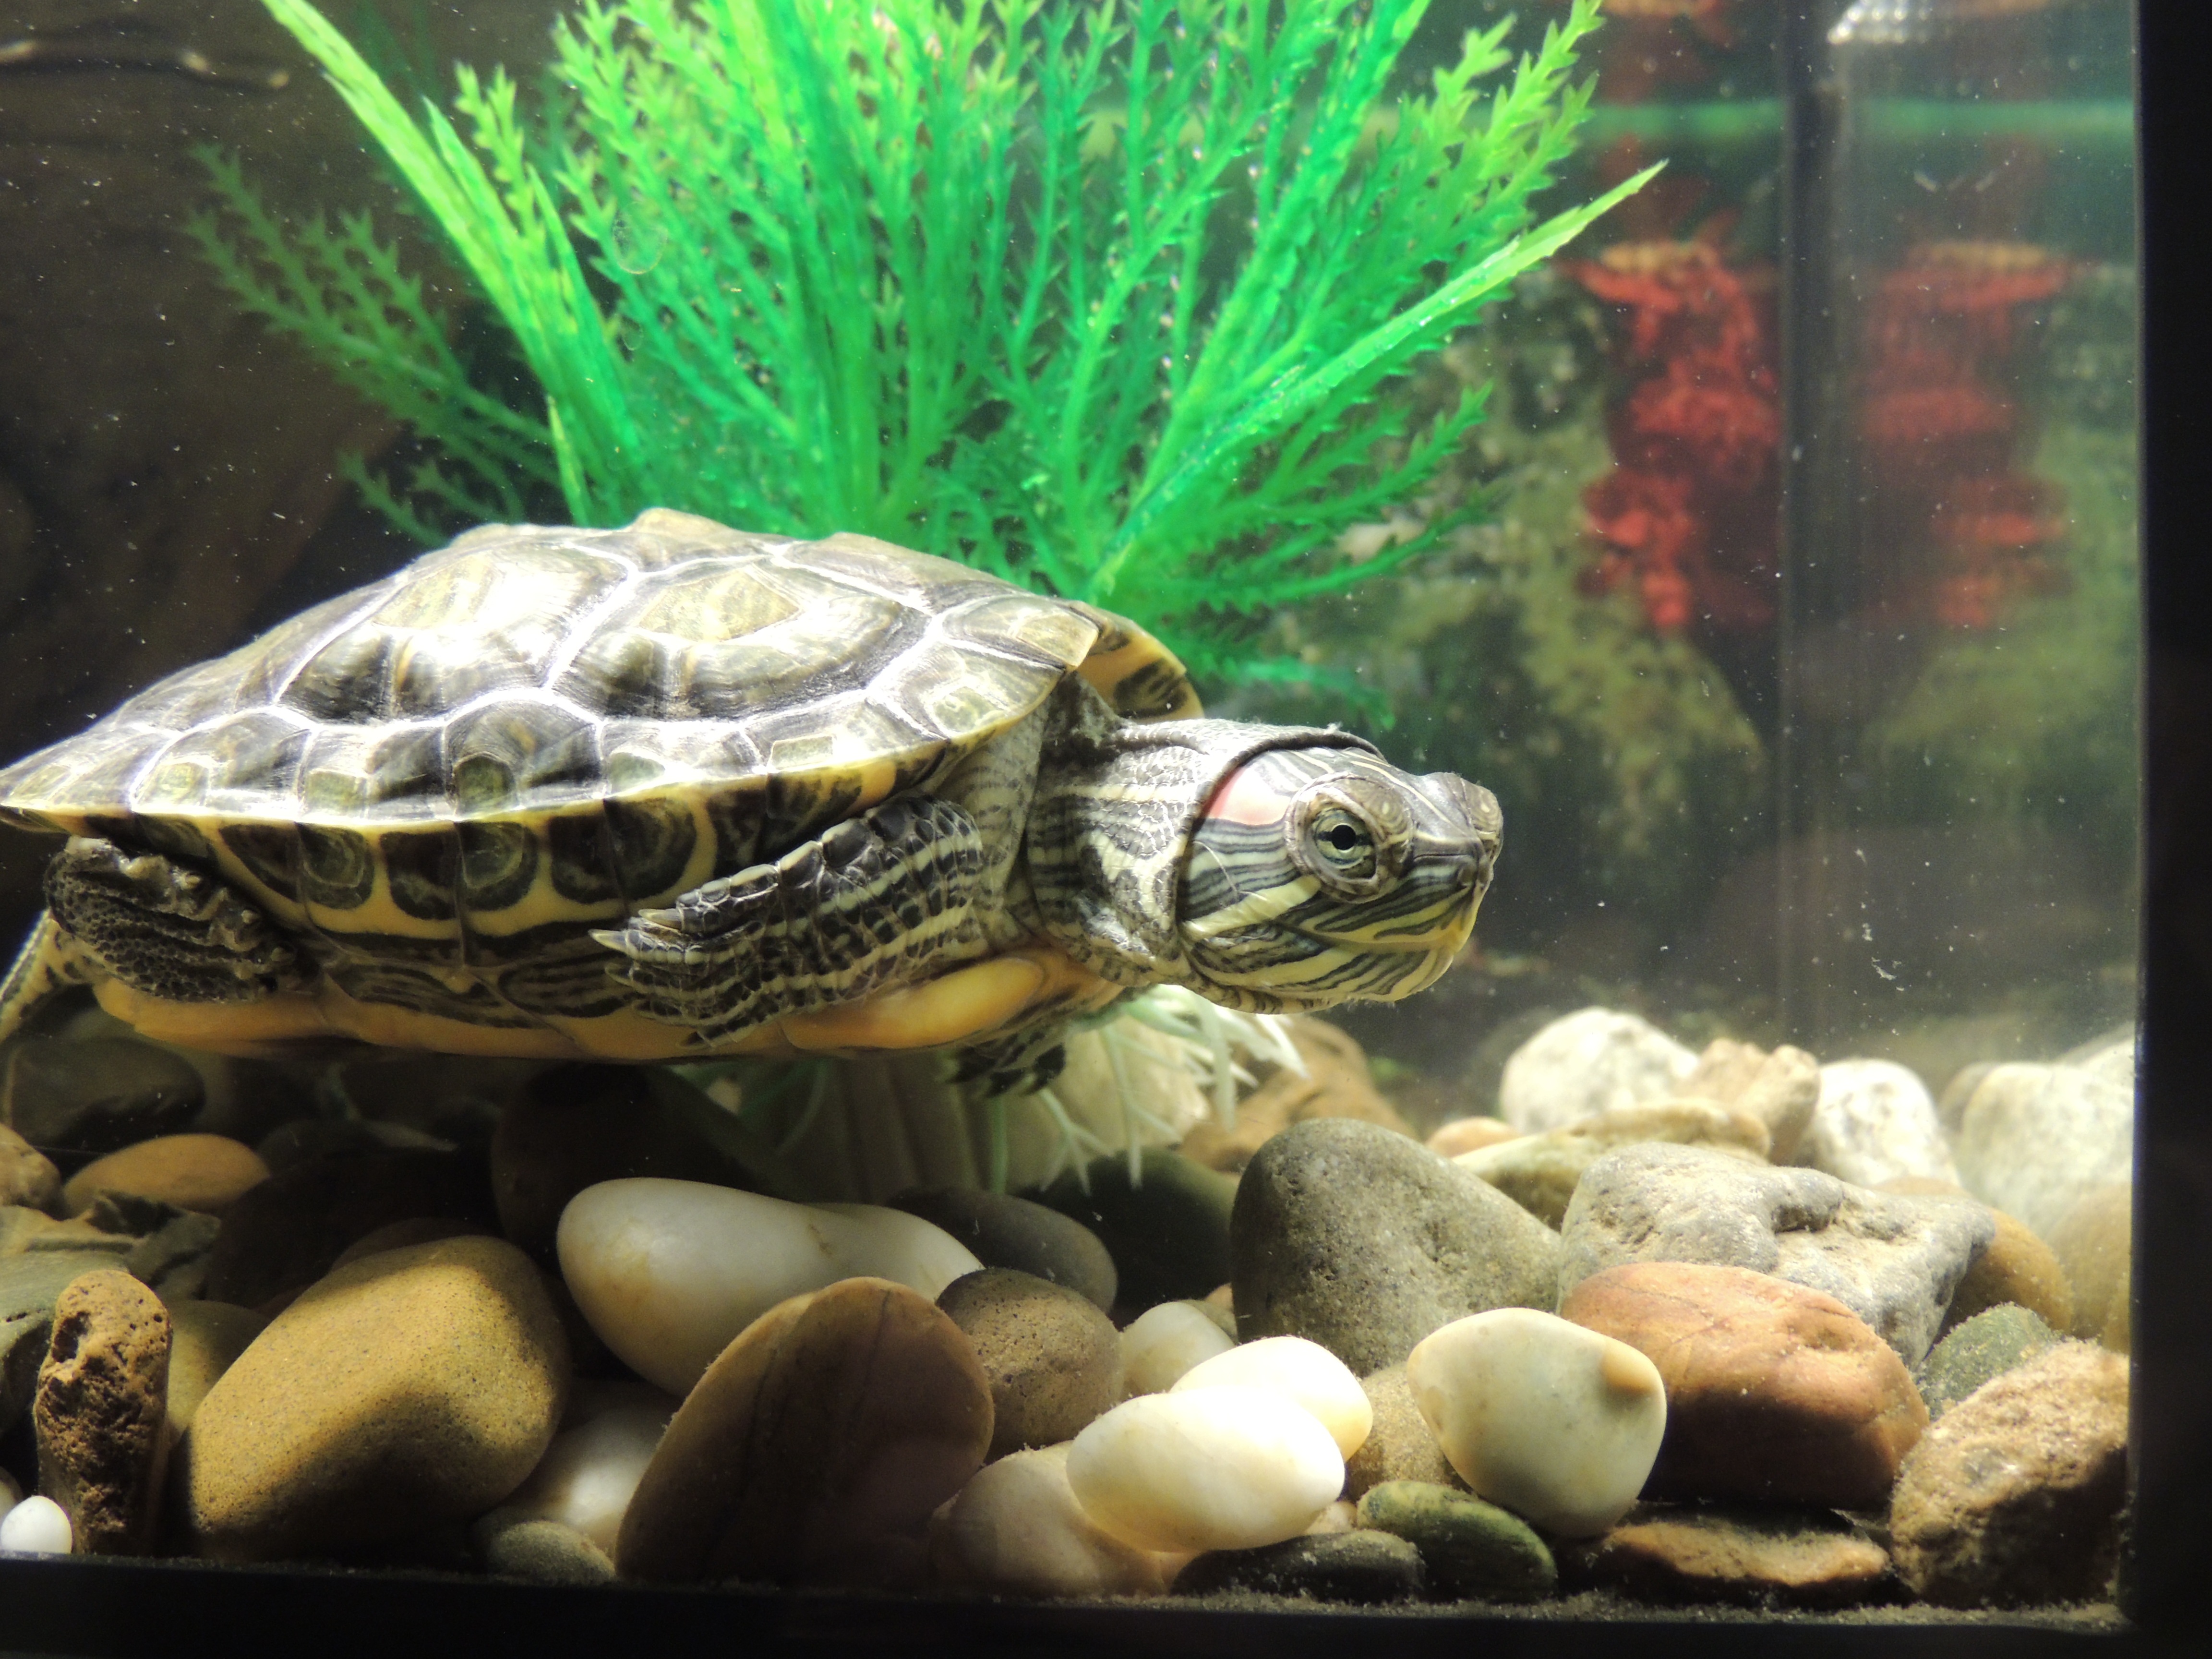
animal, wildlife, zoo, biology, turtle, reptile, fauna, aquarium, tortoise, vertebrate, amphibians, organism, undersea world, loggerhead, emydidae, red eared slider turtle, marine biology